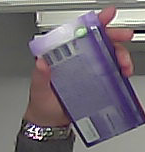
Product: milka_chocolate